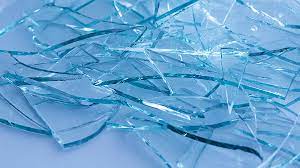
Waste category: glass